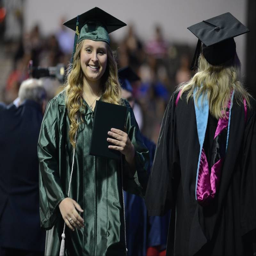
images from the commencement ceremony .